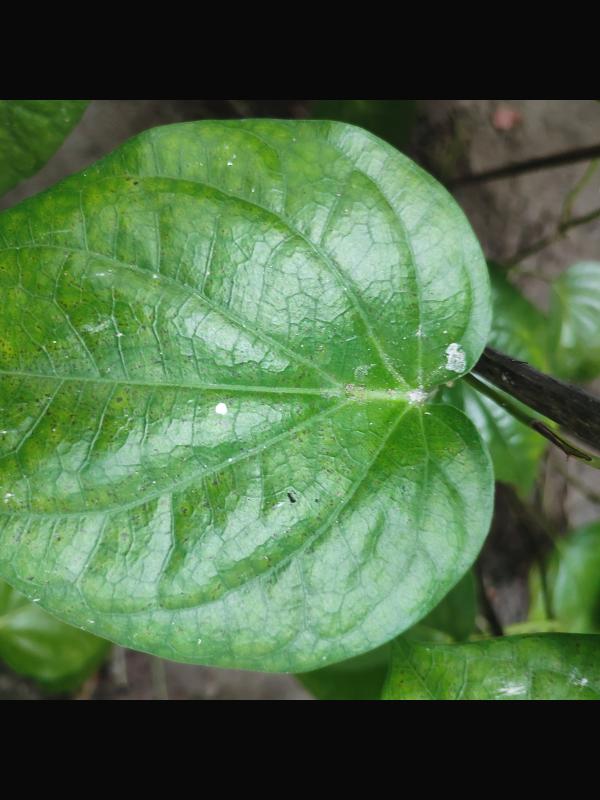
Label: Healthy_Leaf